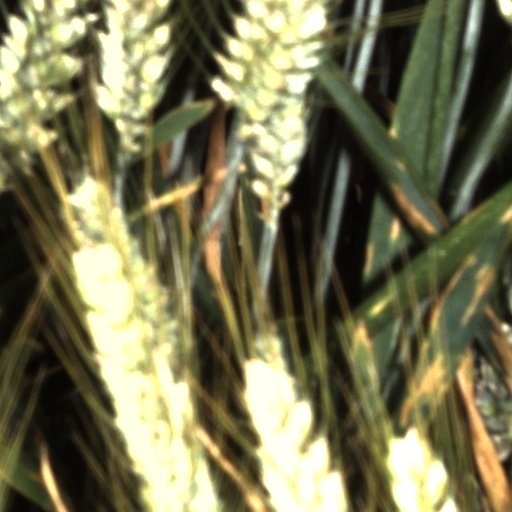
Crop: wheat